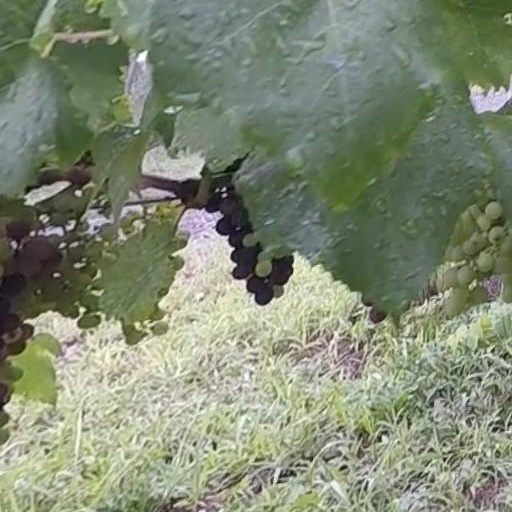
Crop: grape